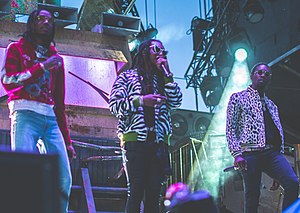
Migos
Migos er en amerikansk rapgruppe, som blev grundlagt i 2009 i Lawrenceville i Georgia.